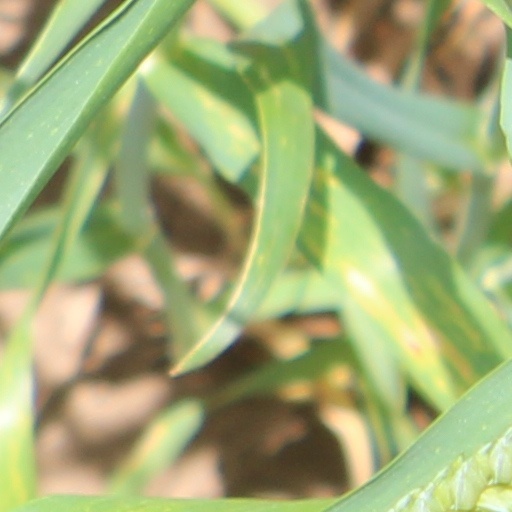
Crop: wheat